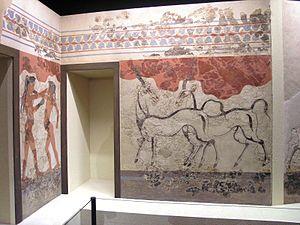
Fresques de la pièce B1 de l'édifice B à Akrotiri de Théra. Fresque des deux jeunes boxeurs, et fresque des antilopes. Musée archéologique national, Athènes.
La fresque des antilopes est une peinture murale qui ornait le mur ouest de la salle B1 du bâtiment B de la colonie préhistorique d'Akrotiri, sur l'île de Théra. La fresque mesure 2,75 mètres de haut sur 2 mètres de large. Des antilopes ont également été peintes à l'est et sur le mur nord, tandis que sur le mur sud de la même pièce se trouvait la fresque des boxeurs.